Chevy Chase

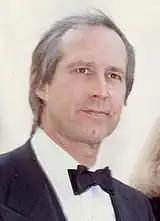
Chase in 1990

Starting in 2009, Chase returned to NBC in the sitcom "Community", as aging moist-towelette tycoon Pierce Hawthorne. The show was created by Dan Harmon and starred Joel McHale, Alison Brie, Gillian Jacobs, Donald Glover, Danny Pudi, and Yvette Nicole Brown. The series received critical acclaim for its acting and writing, appeared on numerous critics' year-end "best-of" lists and developed a cult following. "The New York Times" critic Alessandra Stanley praised the casting of Chase writing, "Jeff has the kind of sardonic repartee and slapdash nonchalance that the comedian Chevy Chase had when he was the young star of the "Fletch" movies", while adding, "Even that is an inside casting joke: Mr. Chase, who is farcically loopy and delightful in the pilot."